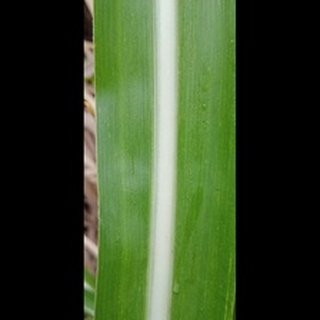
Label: healthy_sugarcane